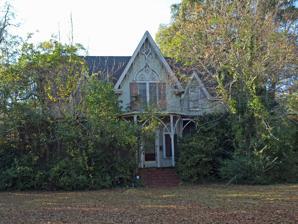
Building: Buell–Stallings–Stewart House
Country: United States of America
Year built: 1874
Historic house in Alabama, United States United States historic place Buell–Stallings–Stewart House U.S. National Register of Historic Places The house in November 2013 Show map of Alabama Show map of the United States Location 205 Fort Dale St., Greenville, Alabama Coordinates 31°49′51″N 86°37′28″W / 31.83083°N 86.62444°W / 31.83083; -86.62444 Area less than one acre Built 1874 ( 1874 ) Architectural style Carpenter Gothic MPS Greenville MRA NRHP reference No. 86001752 Added to NRHP September 4, 1986 The Buell–Stallings–Stewart House is a historic residence in Greenville, Alabama , United States.  The house was built in 1874 by a local lawyer David Buell, who later sold it to U. S. Congressman Jesse F. Stallings . Stallings sold the house to A. Graham Stewart, a local merchant, in 1901. The house is built in a Carpenter Gothic style, rare in Alabama, and features a steeply sloped roof and several sharply pointed gables and dormers . A flat-roofed, octagonal porch projects over the front entry. Each window and door is topped with a decorative Gothic arch molding with a diamond in the middle. The house was listed on the National Register of Historic Places in 1986. References Wikimedia Commons has media related to Buell-Stallings-Stewart House .